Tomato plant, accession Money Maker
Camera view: bottom (45 deg); turntable rotation: 330 degrees
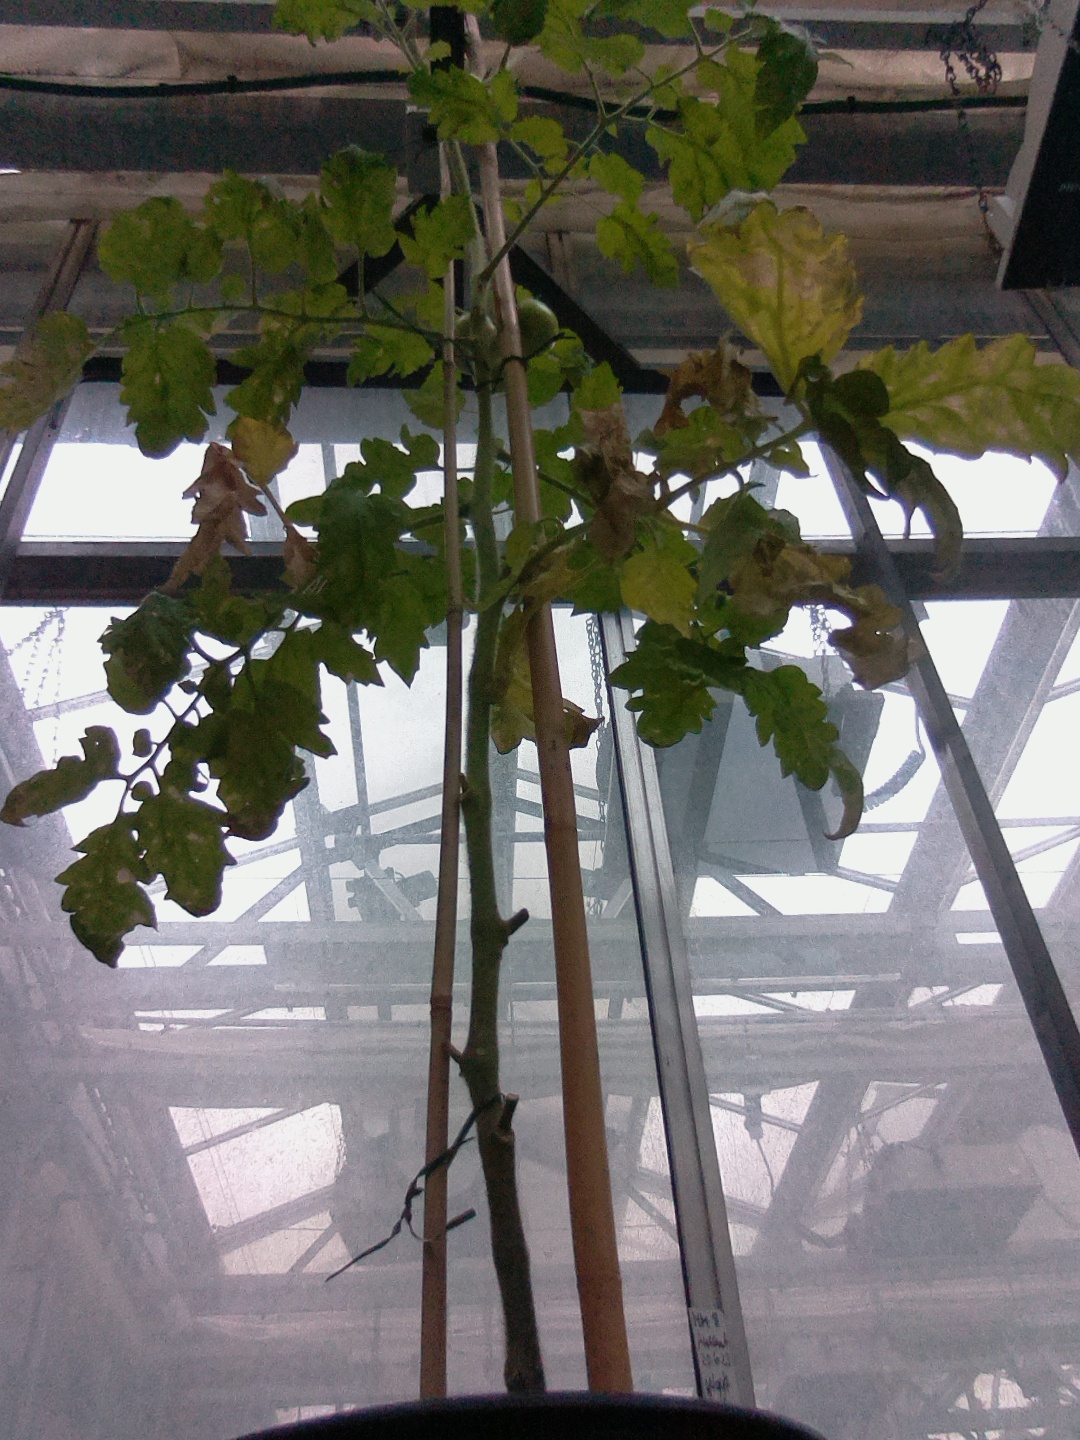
BBCH growth stage 76: 60%-70% of final fruit size